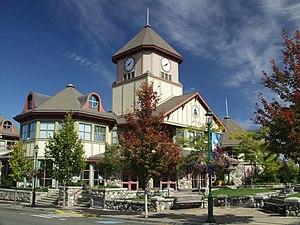
Chesapeake Shores ou Nouveau départ au Québec, est une série télévisée américaine et canadienne créée par John Tinker, basée sur la série de livres du même nom de Sherryl Woods et diffusée depuis le 14 août 2016 sur Hallmark Channel aux États-Unis et depuis le 25 août 2016 sur W Network au Canada.